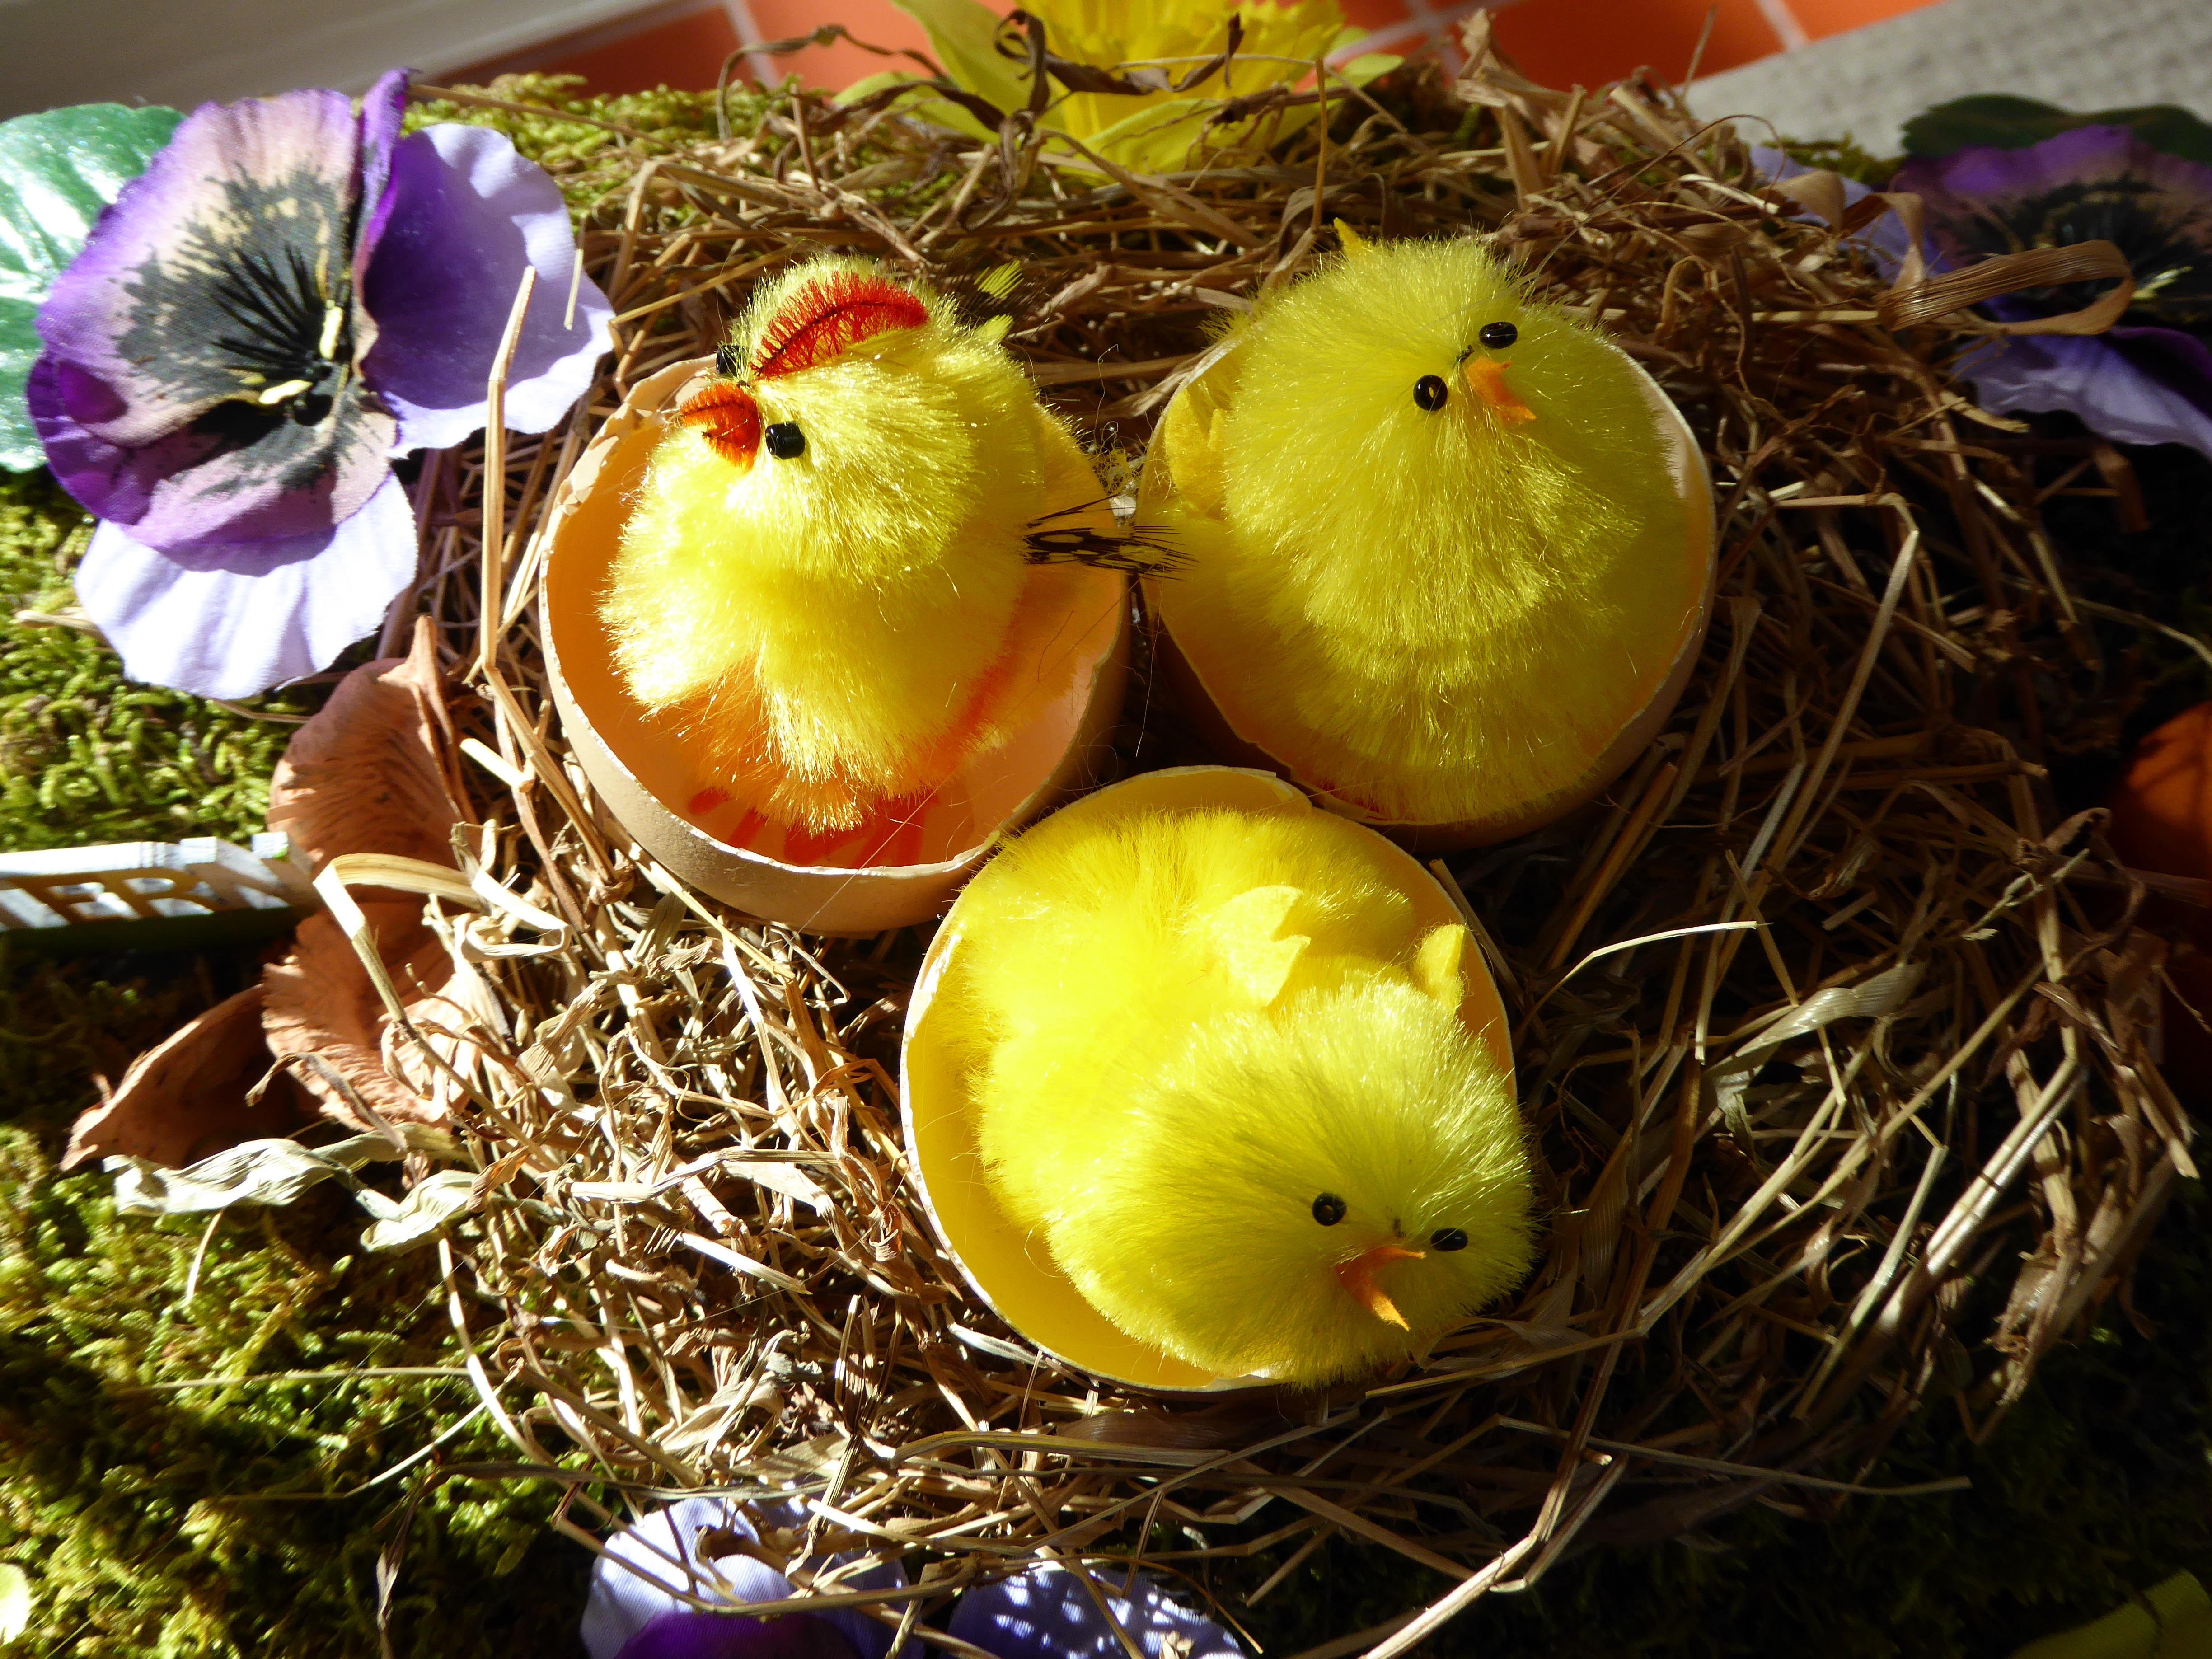
plant, fruit, flower, decoration, food, produce, autumn, yellow, flora, egg, gourd, easter, nest, chicks, art object, bird's nest, easter egg